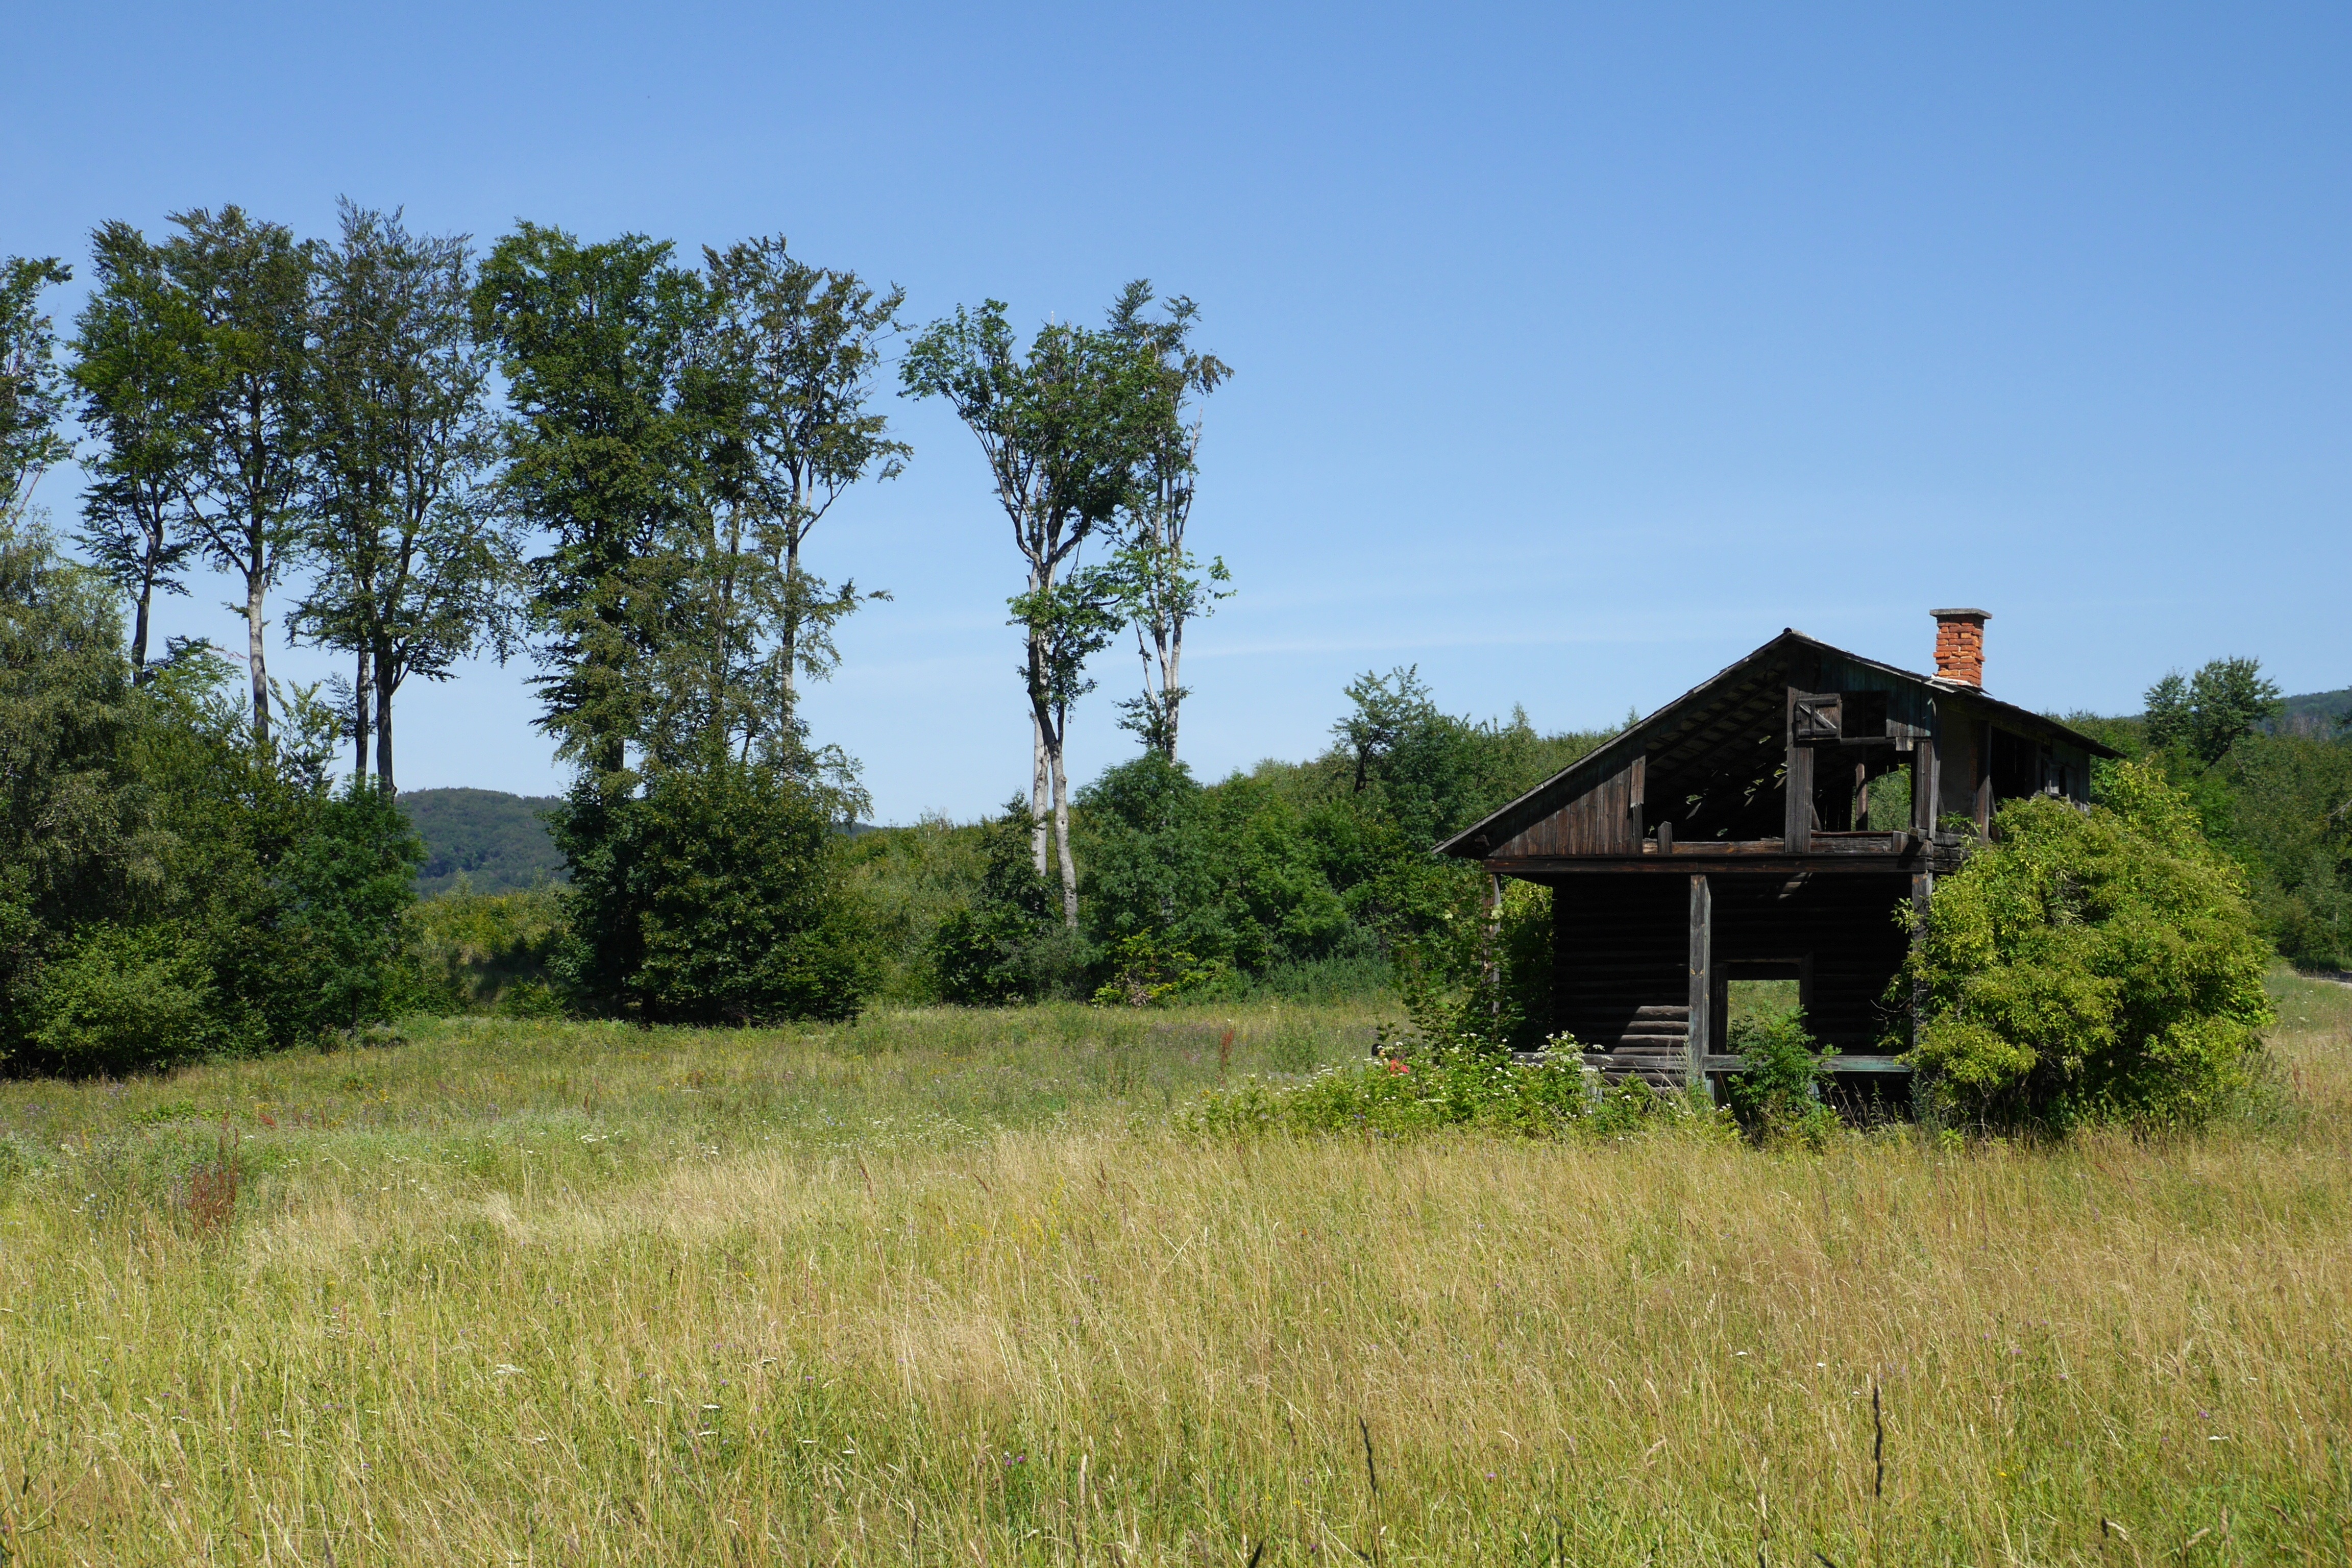
forest, farm, meadow, prairie, building, hut, cottage, pasture, ranch, property, trees, grassland, estate, habitat, slovakia, rural area, slanec mountains, luka, basket case, natural environment, land lot